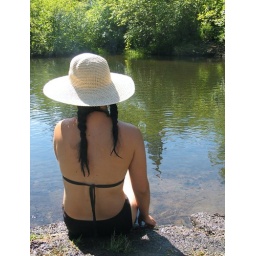
Kelly at the swimming hole in Trout Lake. another fine afternoon of the hot rock and the cold water